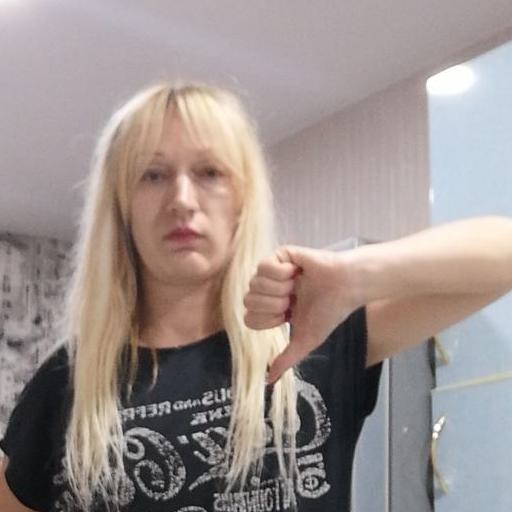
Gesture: dislike